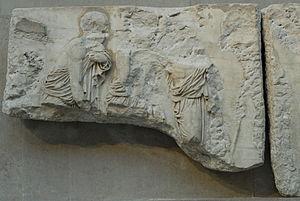
Dans la mythologie grecque, Acamas, fils de Thésée et de Phèdre, est l'éponyme de la tribu attique des Acamantides, dont fait partie Périclès.
La frise du Parthénon ou « frise des Panathénées » est une frise ionique en marbre du Pentélique de 160 mètres de long représentant 378 figures humaines et 245 animaux. Elle entourait le sékos du Parthénon sur l'Acropole d'Athènes. Si elle a été réalisée par plusieurs artistes, elle fut sculptée très probablement sous la direction de Phidias entre 442 et 438 av. J.-C.